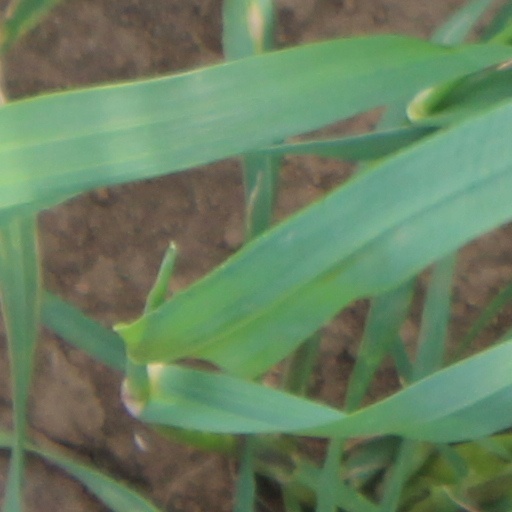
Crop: wheat